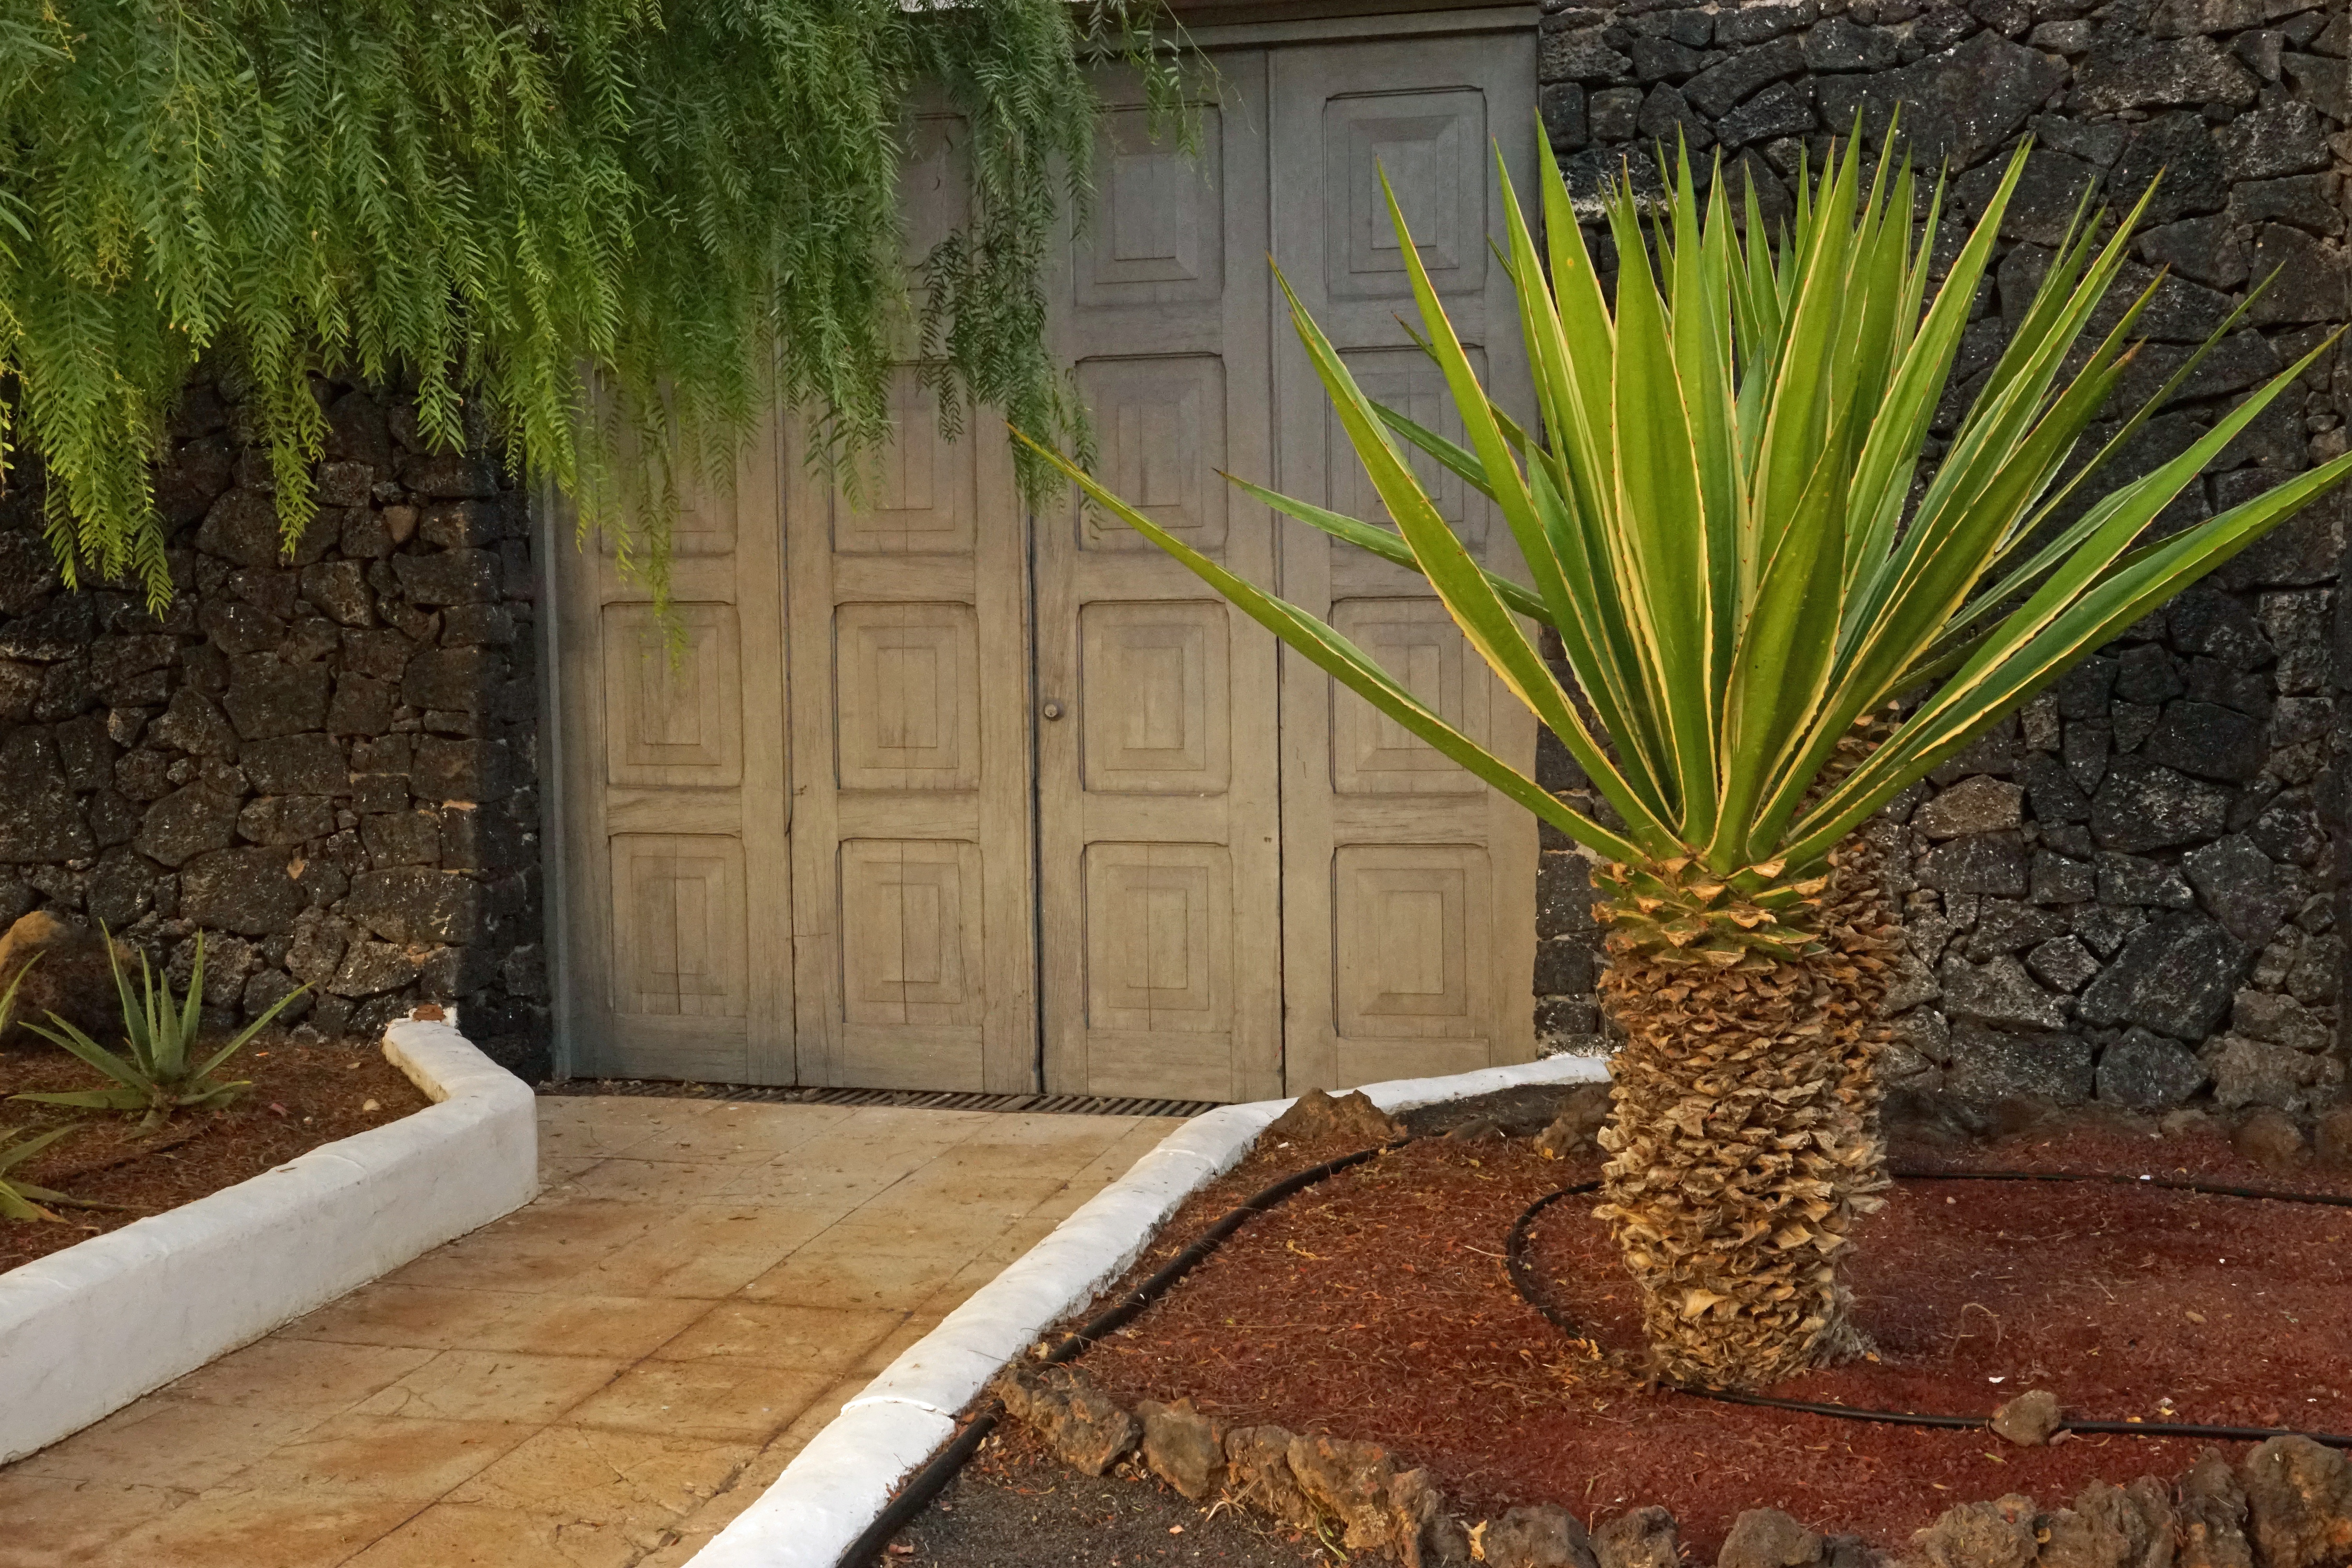
tree, grass, plant, lawn, wall, palm, backyard, soil, botany, garden, gate, landscaping, courtyard, yard, input, away, old door, wooden gate, flooring, old gate, grass family, woody plant, arecales, palm family